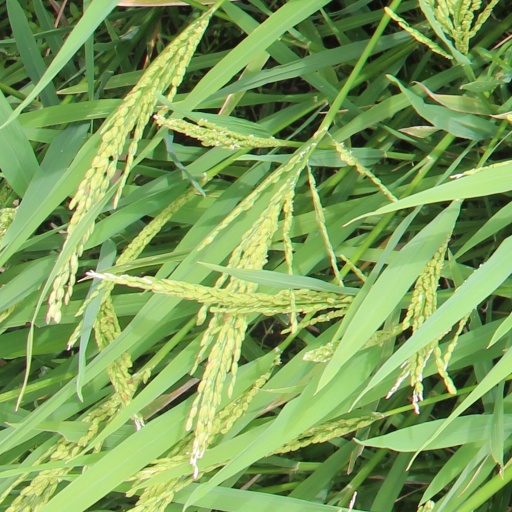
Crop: rice